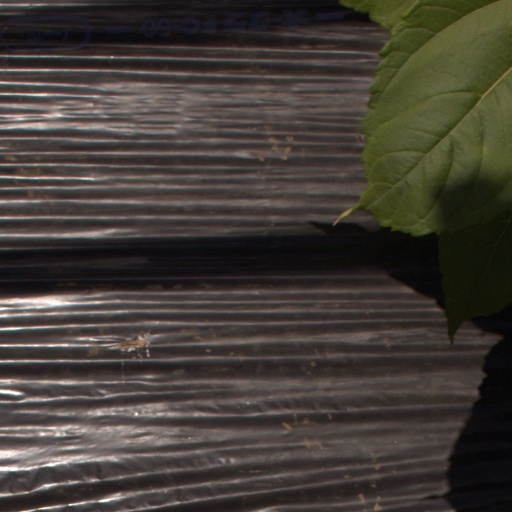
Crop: Jerusalem artichoke